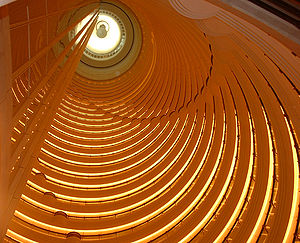
Atrium
Et kig op i det 32 etager høje atrium i Jin Mao Tower i Shanghai, Kina.
Et atrium eller aula er et mindre gårdrum afgrænset af omkringliggende bygning og er i klassisk forstand ikke nødvendigvis overdækket. Det kan også være et frodigt gårdrum som de lidt finere arabere havde i gammel oldtid.